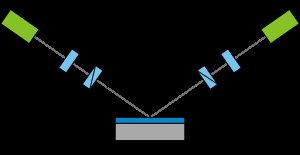
Ellipsometri
Muligt setup for ellipsometri.
Ellipsometri er en eksperimentel metode til at måle tynde film. Dette gør den ved at udnytte polariseringen af lys.